Richard Gasquet

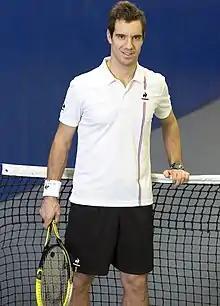
Gasquet at the Le Coq Sportif photoshoot in December 2013

In January, ranked No. 67 Gasquet reached the final of ASB Classic by beating Kiranpal Pannu in straight sets in the first round, João Sousa in the second round in straight sets again, David Goffin in the quarterfinals in three sets, before Constant Lestienne pulled out before their semifinal match, allowing Gasquet to participate in his 33rd career ATP singles final. He then defeated Cameron Norrie in three sets in the final. It was his 16th ATP title and the first in almost five years since 2018. At 36 years, 6 months and 27 days, he became the oldest French player in the Open Era to win a title.